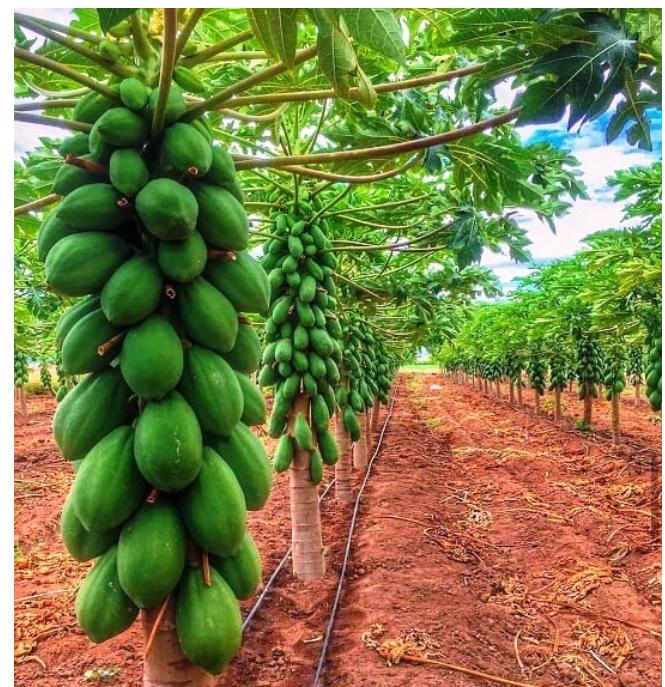
Shamba kubwa la mapapai ambapo yamelimwa kwa wingi yamepangwa kimstari mistari,chini kukiwa na mabomba meusi kwa ajili ya matone ya maji yakimwagilia mapapai hayo ili yaweze kukomaa kuyapeleka sokoni na kuweza kuyauza muuzaji apate kipato cha kujikimu.